Rag doll

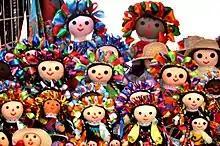
"Maria" rag dolls are associated with the Otomi people of Querétaro, Mexico.

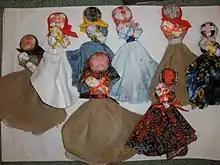
Motanka dolls from Ukraine

Motanka dolls (Polish "motanka", Ukrainian "мо́танка", from "motać"/"мотати" - to tangle/spool/wind) are a type of traditional amulet dolls made in Poland, Ukraine and Belarus. They were a part of folk culture (Vasilisa the Beautiful) and its magical beliefs, made and tied without the use of a needle or other sharp objects, to "not poke/hurt the fate" and traditionally had no facial features, sometimes with a cross instead. Motanka dolls were made with specific intentions and wishes/tasks for them to grant, of various sorts, such as guarding the family or a prosperous marriage. Nowadays motanka dolls are coming back to popularity as a part of interest in Slavic cultures of the past, often as an educational device during educational and ethnographic workshops, or as a work of folk artists.